Greta Thunberg

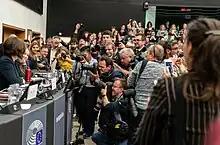
Thunberg swarmed by the press at the European Parliament, 2019

Thunberg states that humanity is facing an existential crisis because of global warming and holds the baby boomers, and each subsequent generation, responsible for creating and perpetuating detrimental changes to the Earth's climate. She uses graphic analogies (such as "our house is on fire") to highlight her concerns and often speaks bluntly to business and political leaders about their failure to take concerted action.